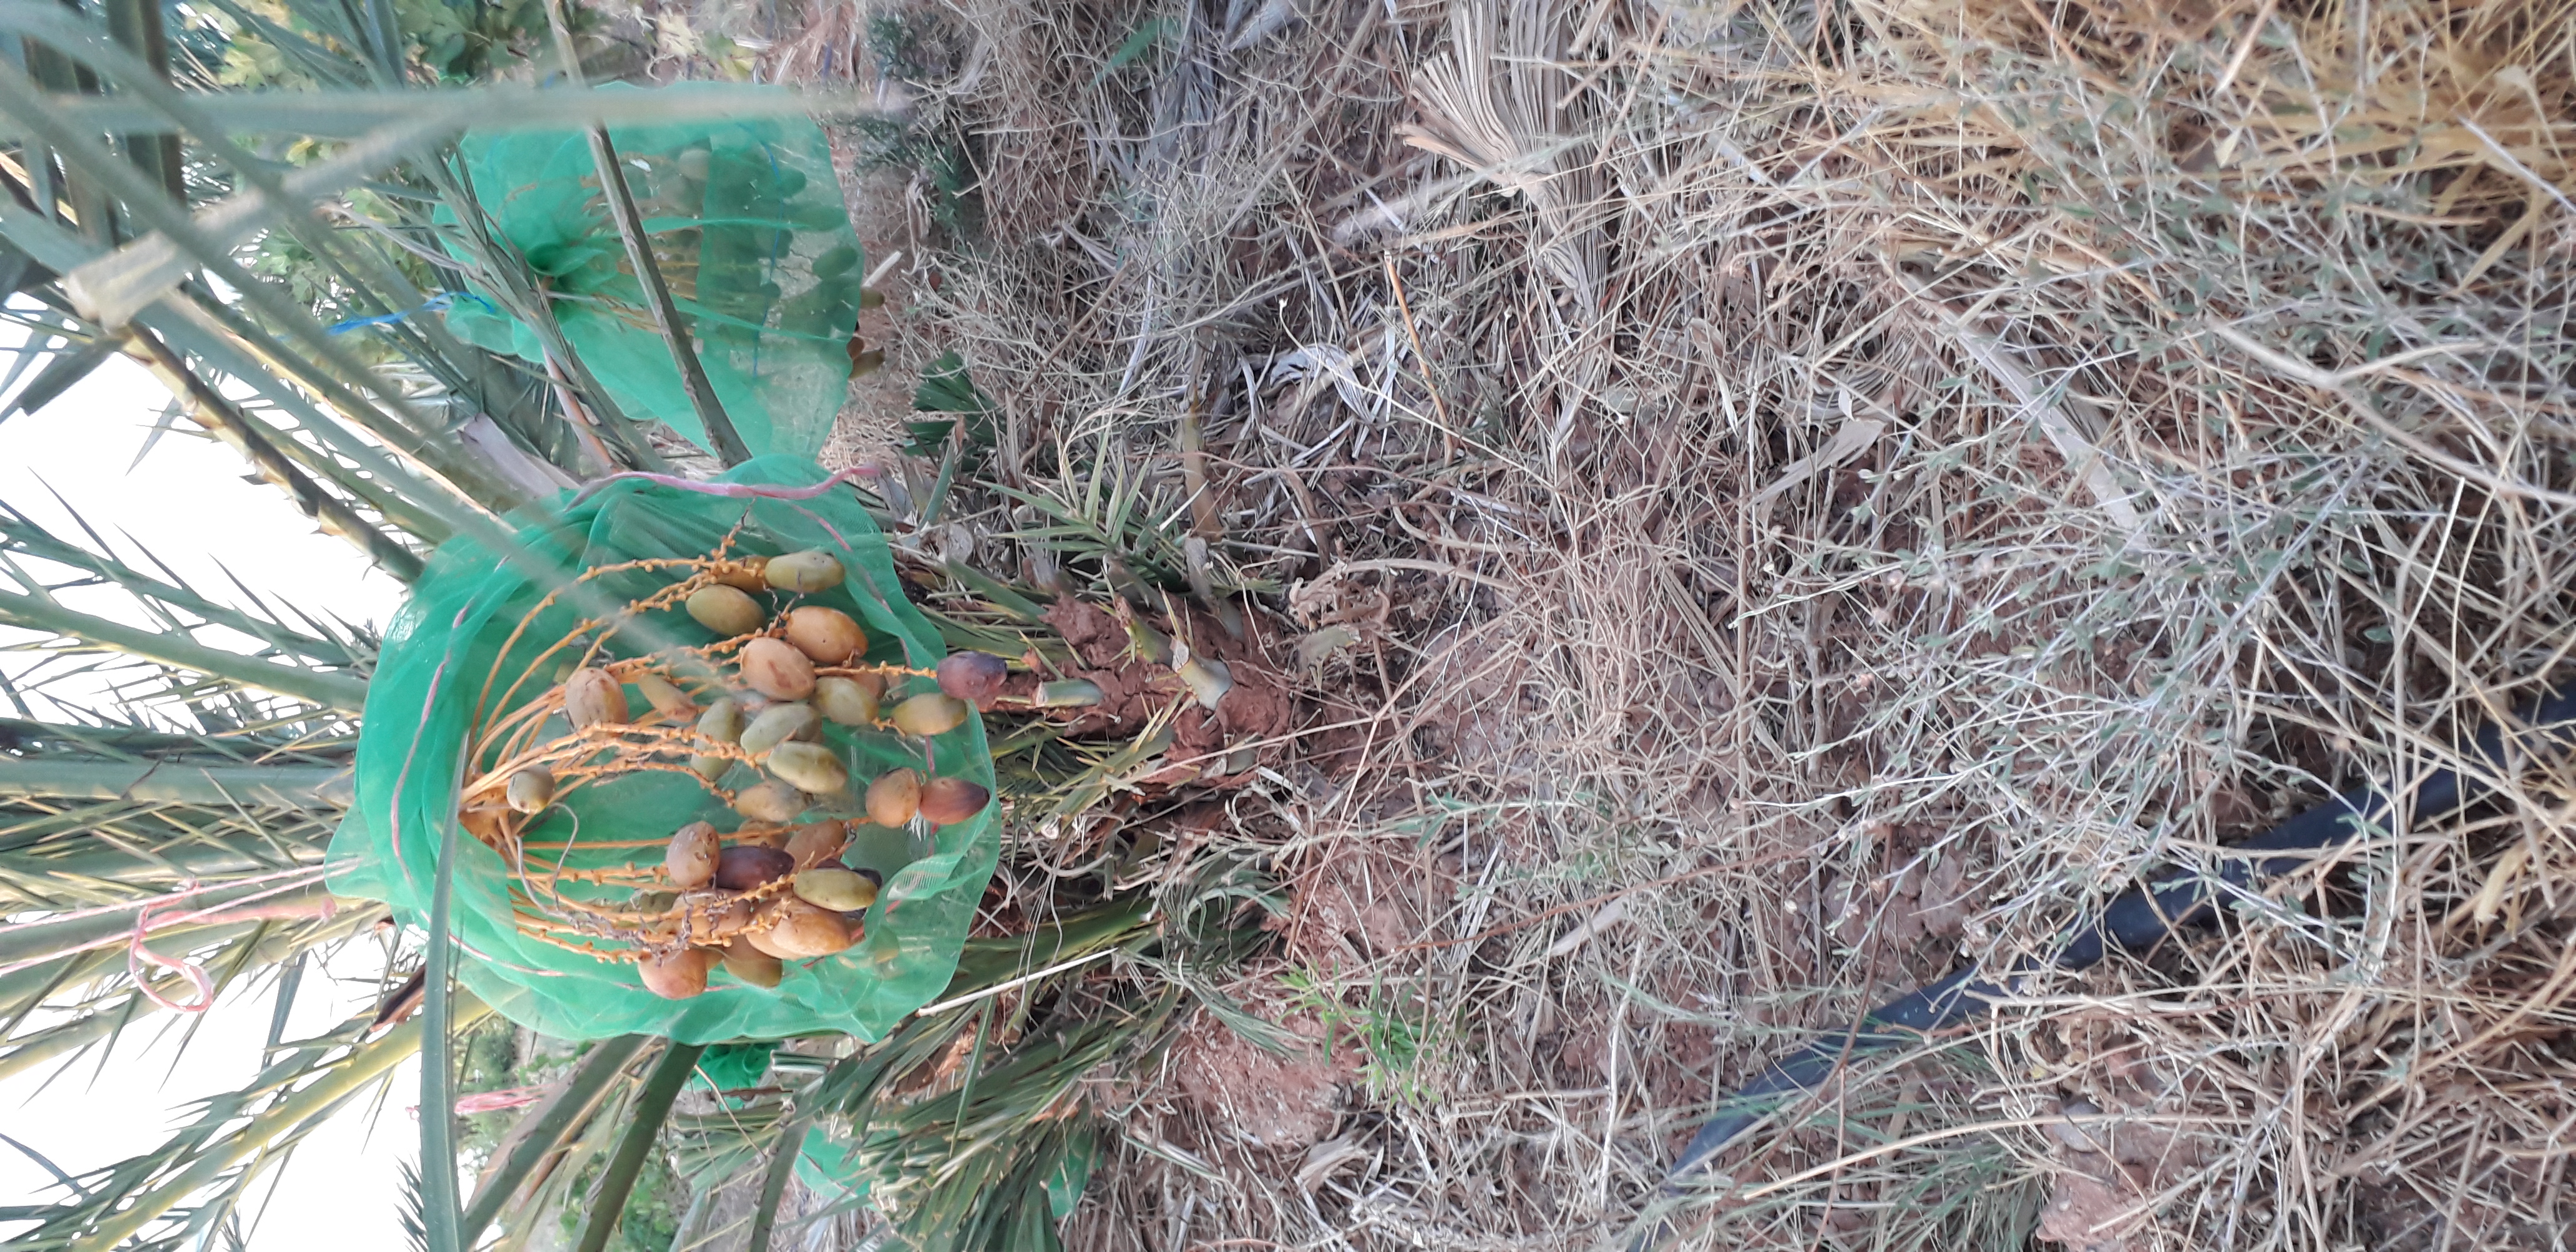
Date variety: Boumajhoul